Stellaland

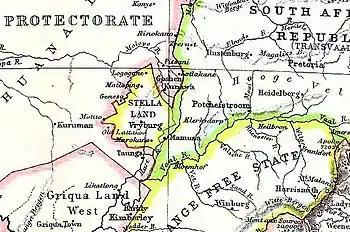
Stellaland with its capital Vryburg on a contemporary map prior to unification with Goshen to the northeast

The Republic of Stellaland was created on 26 July 1882, under the leadership of its elected president Gerrit Jacobus van Niekerk, a farmer from Transvaal, and was given the name "Stellaland" (Star Land) in reference to a comet that was visible in the skies at the time. The town of Vryburg was founded and declared its capital. At its founding, the new country covered an area of and was home to an estimated population of 20,500 individuals, 3,000 of whom were of European ancestry.